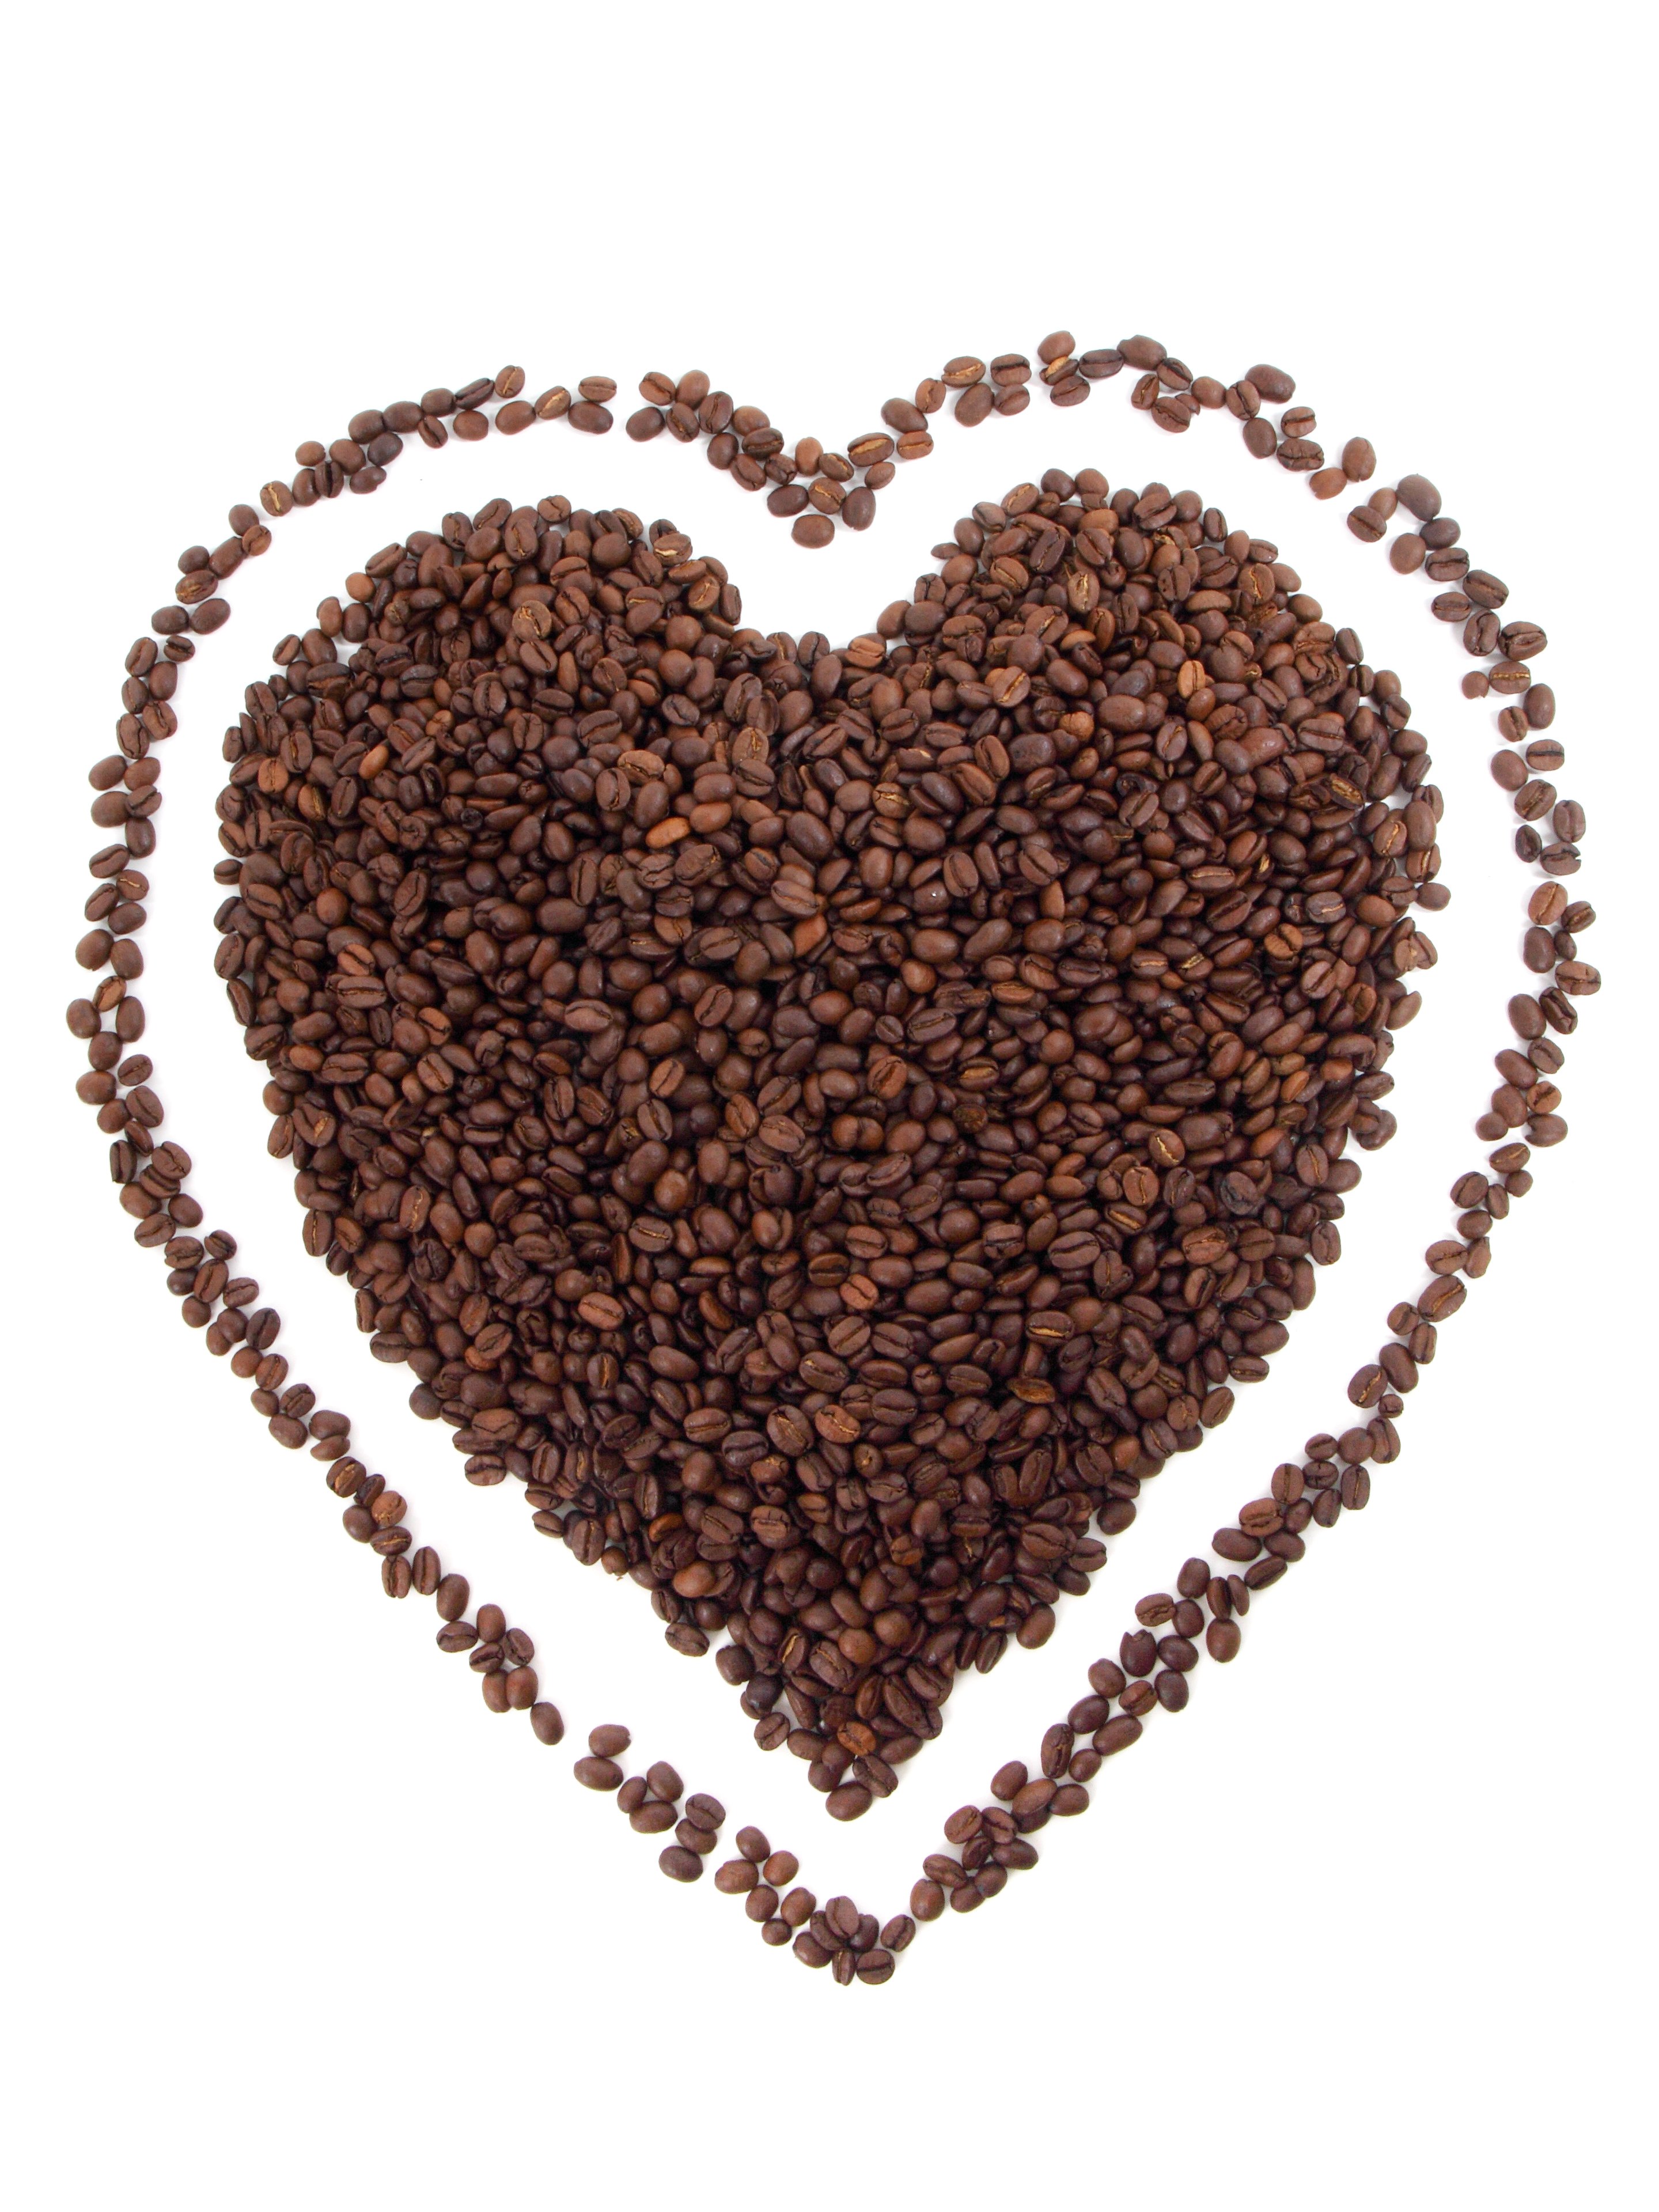
cafe, coffee, hair, isolated, bean, love, heart, food, symbol, produce, brown, object, hairstyle, caffeine, moustache, organ, valentine, shape